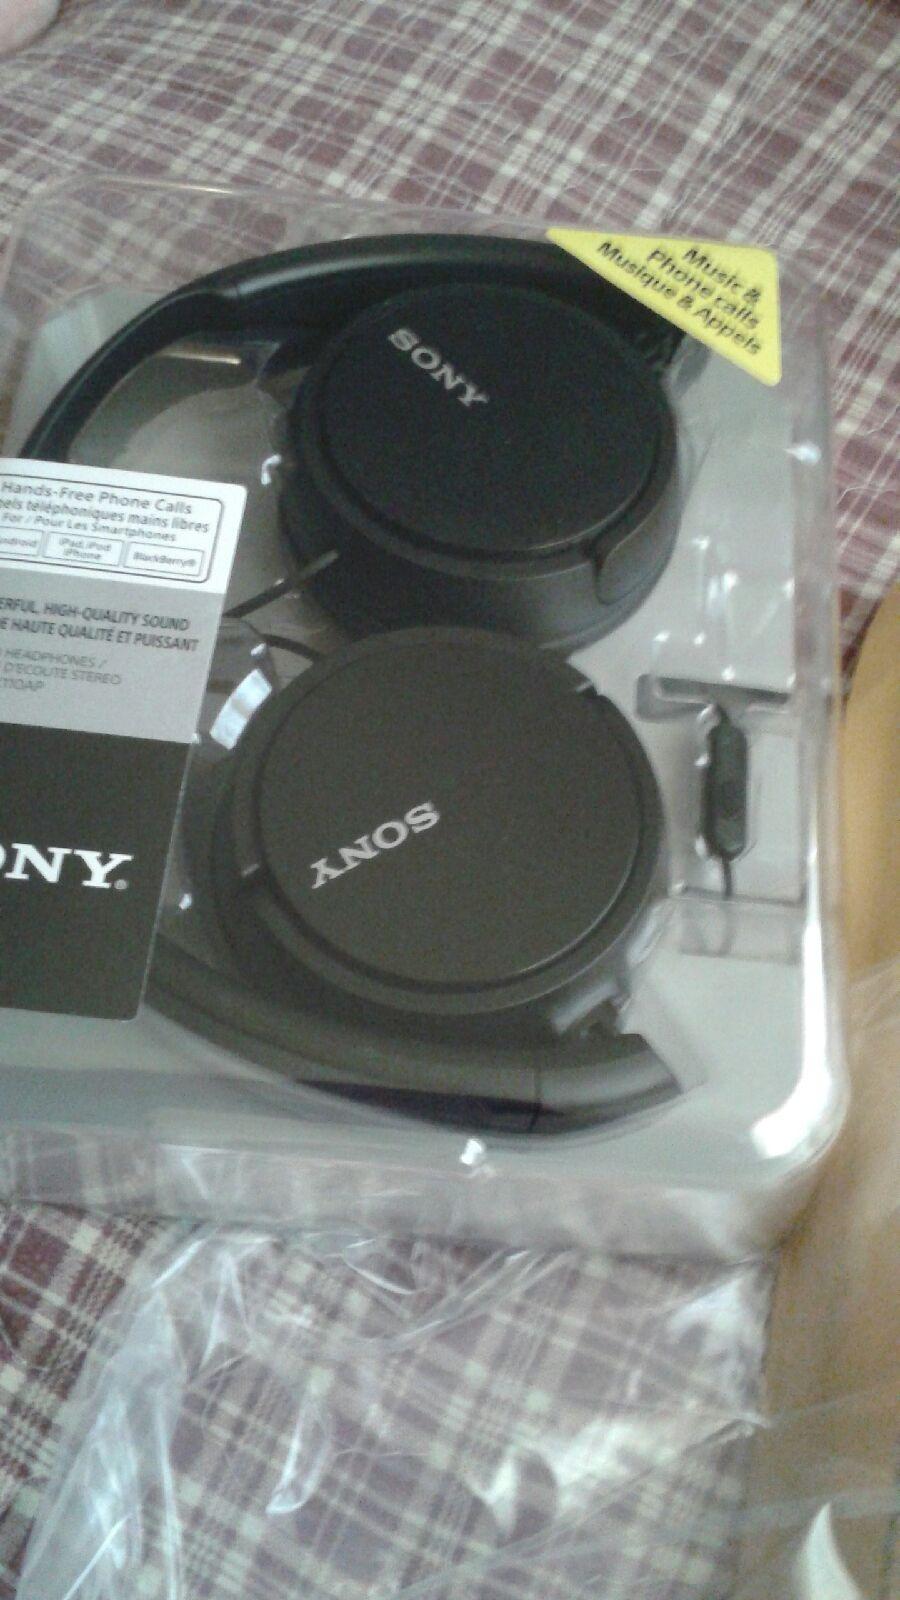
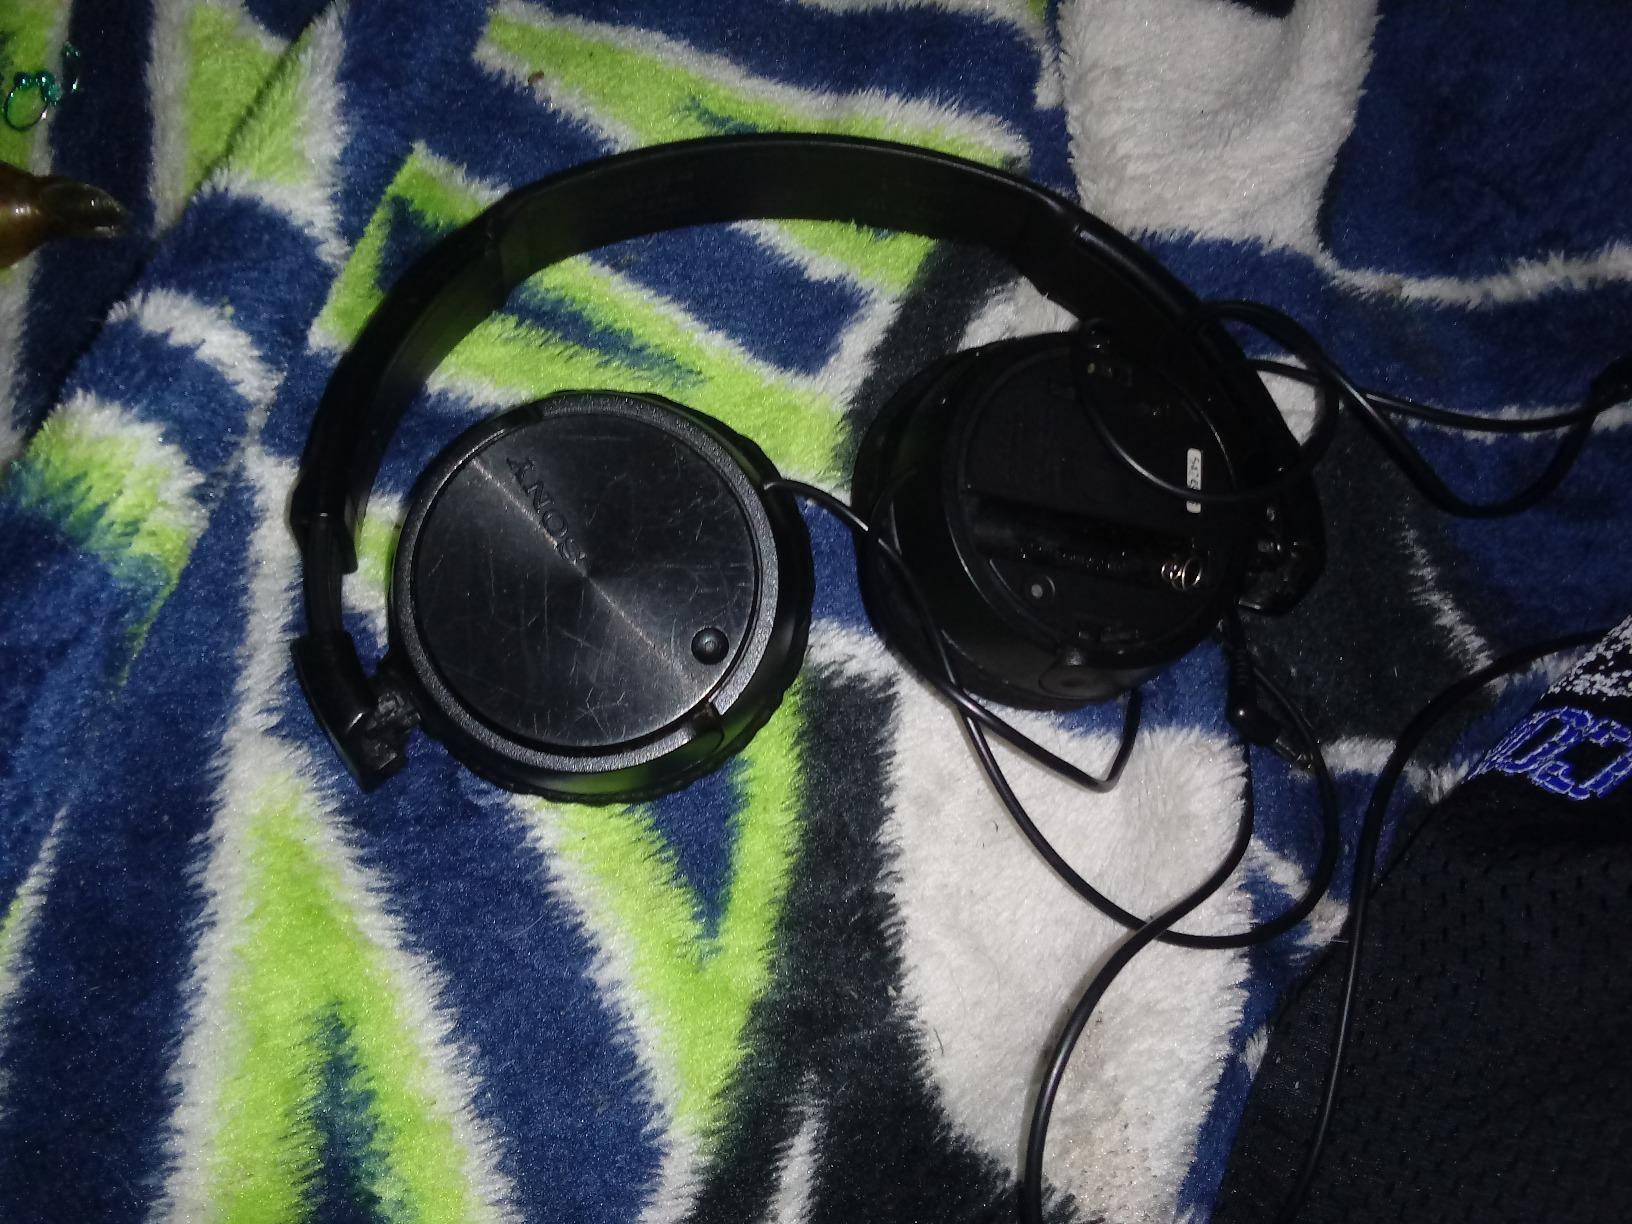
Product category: headphones
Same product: no